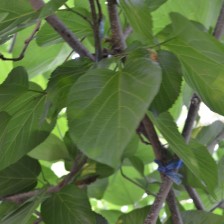
Variety: TaiwanMeacho